Personification

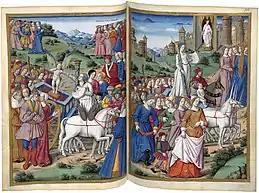
Two of the triumphal cars, carrying Chastity and Love, from a lavish illuminated manuscript (early 16th century) of Petrach's "Triomphi"

Personifications are very common elements in allegory, and historians and theorists of personification complain that the two have been too often confused, or discussion of them dominated by allegory. Single images of personifications tend to be titled as an "allegory", arguably incorrectly. By the late 20th century personification seemed largely out of fashion, but the semi-personificatory superhero figures of many comic book series came in the 21st century to dominate popular cinema in a number of superhero film franchises.